Strand Theatre (Delaware, Ohio)

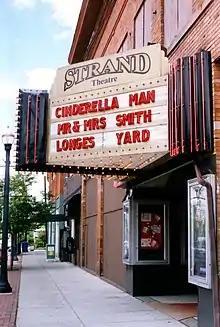
Entrance of the Strand Theatre

The Strand Theatre, is a movie theater located at 28 East Winter Street in downtown Delaware, Ohio, near the campus of Ohio Wesleyan University. Opened on April 10, 1916, The Strand is the tenth longest operating movie theater in the United States.